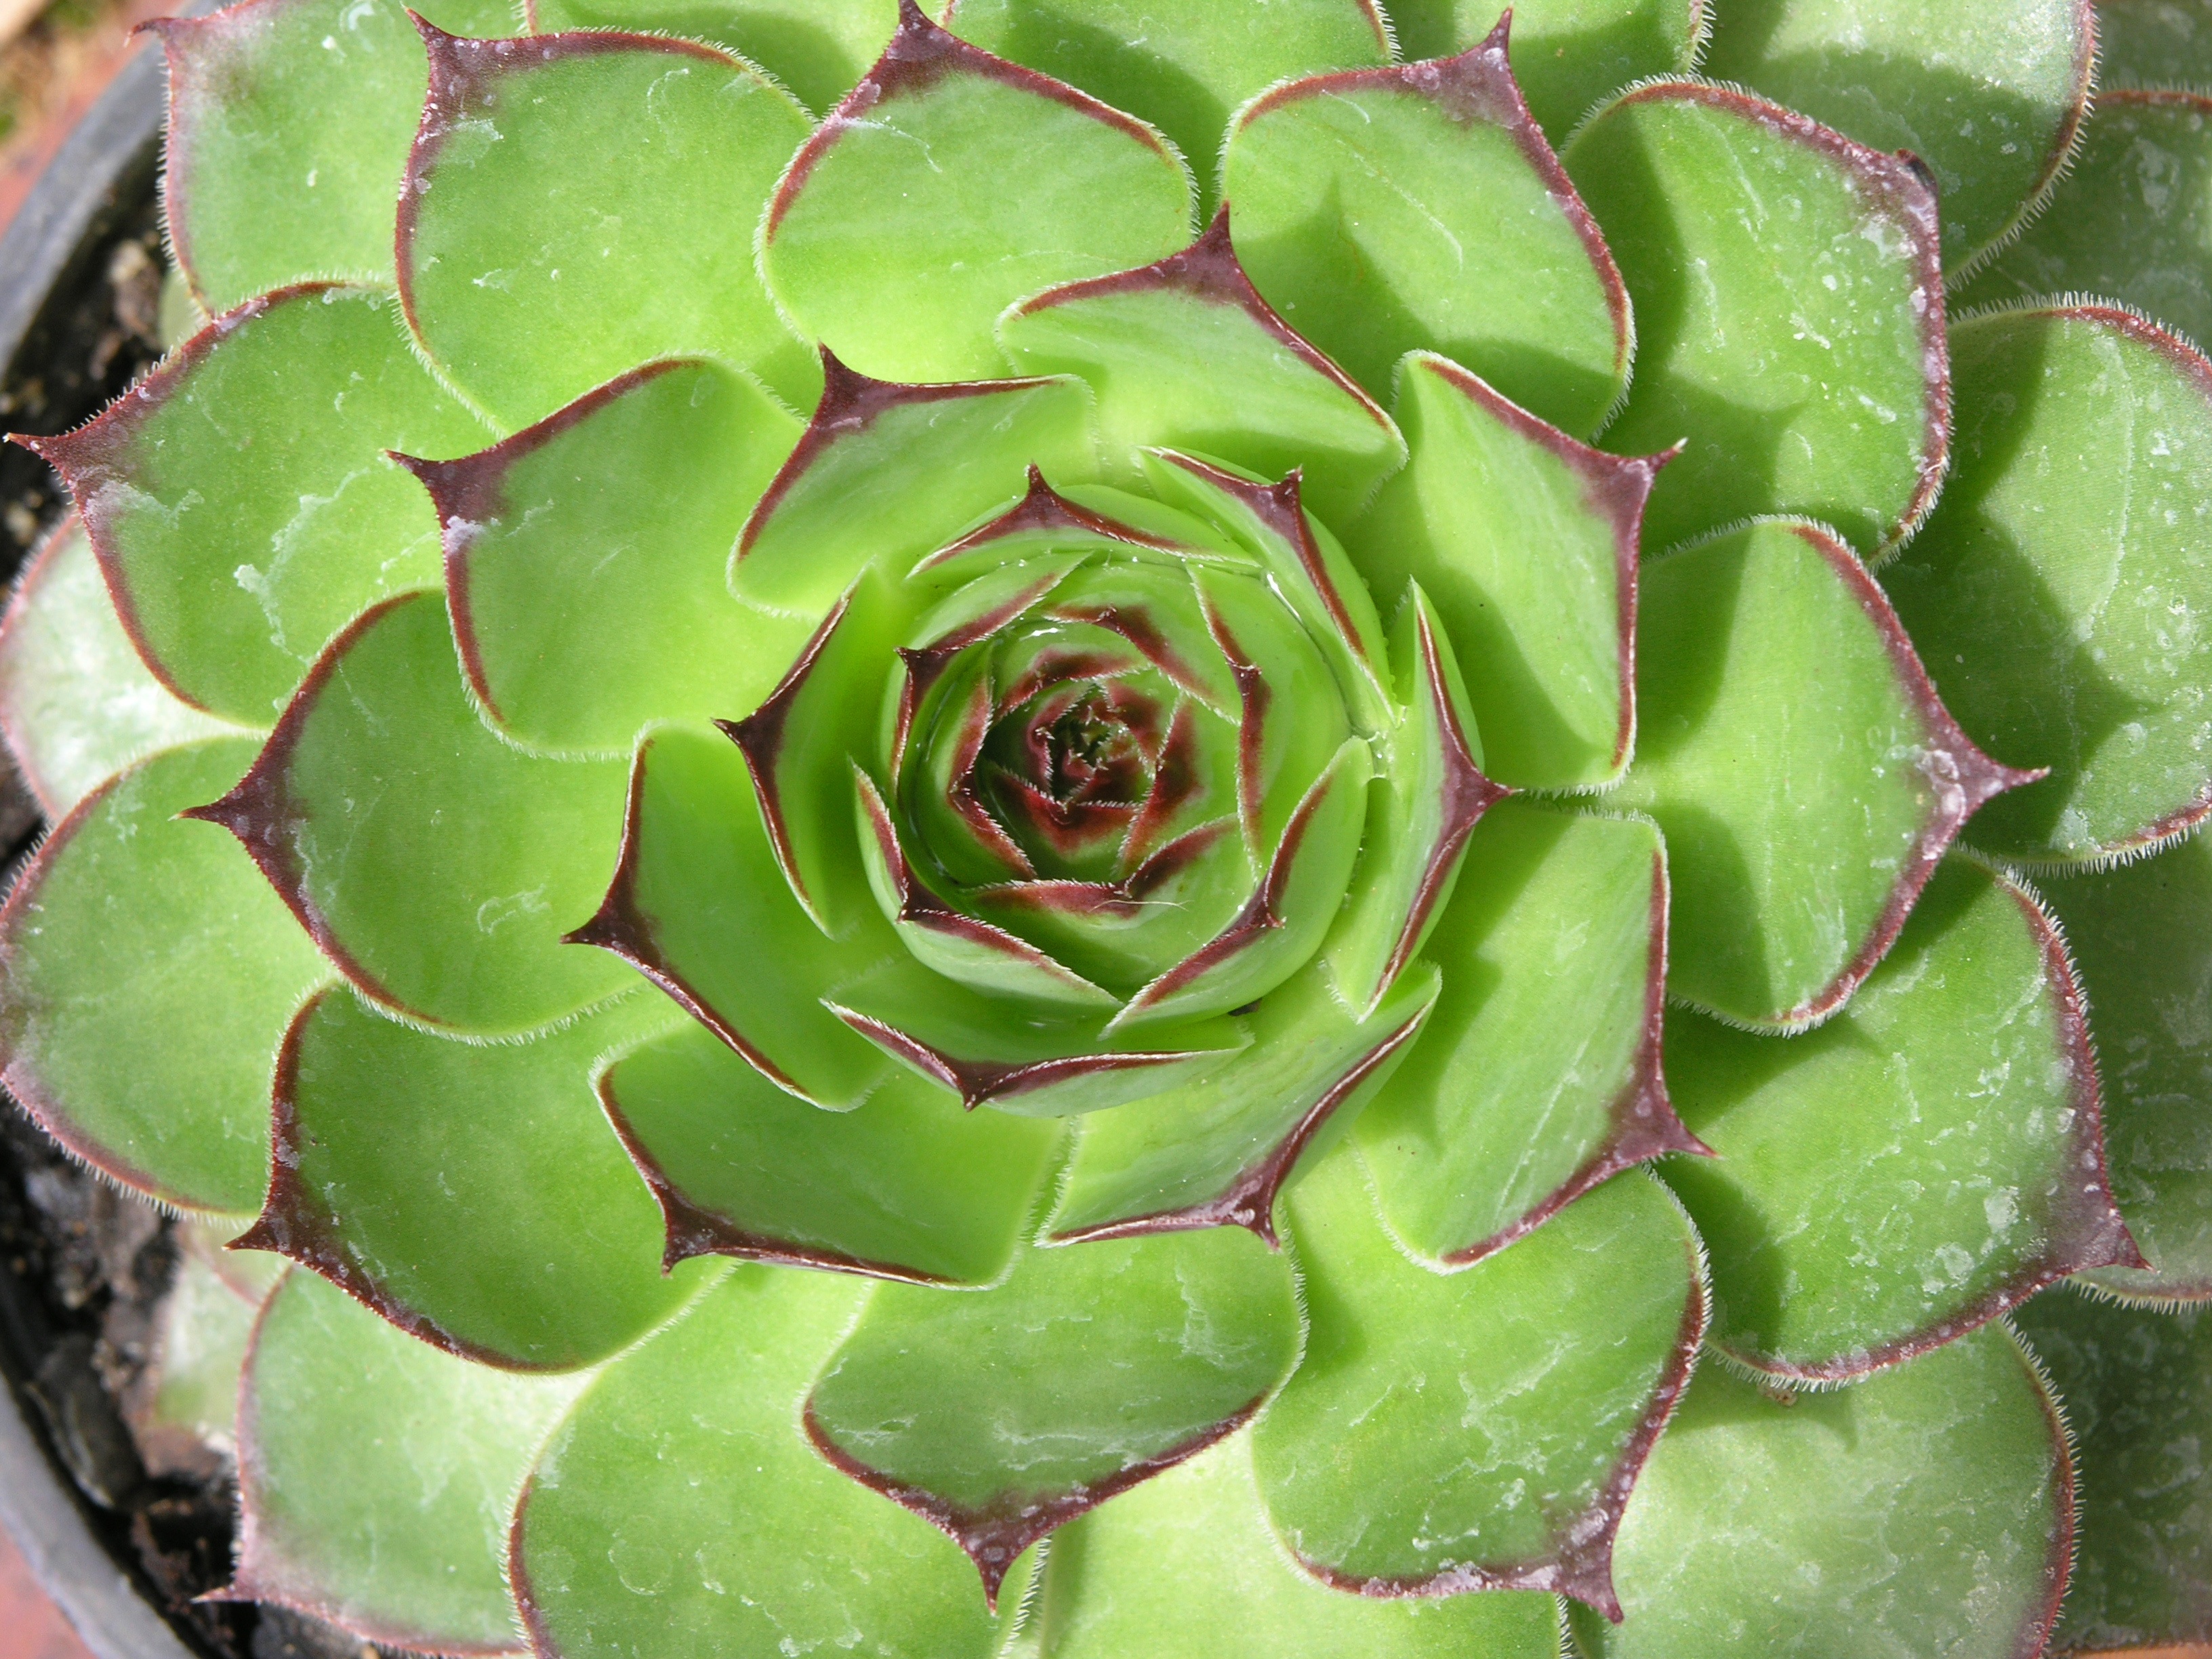
nature, cactus, growth, plant, leaf, flower, petal, foliage, food, green, produce, tropical, grow, natural, fresh, botany, succulent, garden, closeup, flora, leaves, gardening, growing, spikes, exotic, horticulture, floristry, cultivated, rosette, flowering plant, land plant, nopal